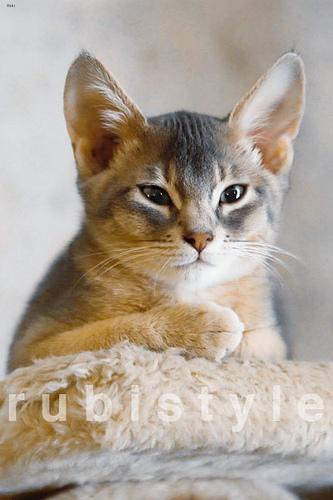
Abyssinian